Raymond Brock

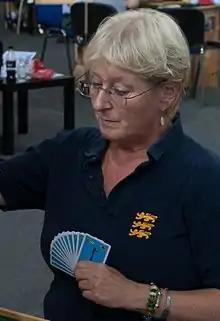
Sally Brock

He died of cancer. His widow Sally Brock is an international bridge player. Together they won the England Mixed Teams event on six occasions and the British Mixed Pairs twice.